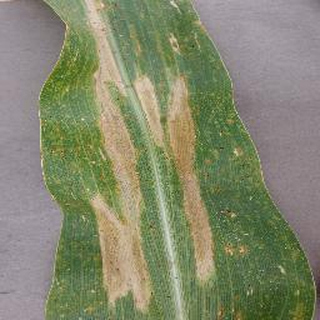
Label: corn_northern_leaf_blight